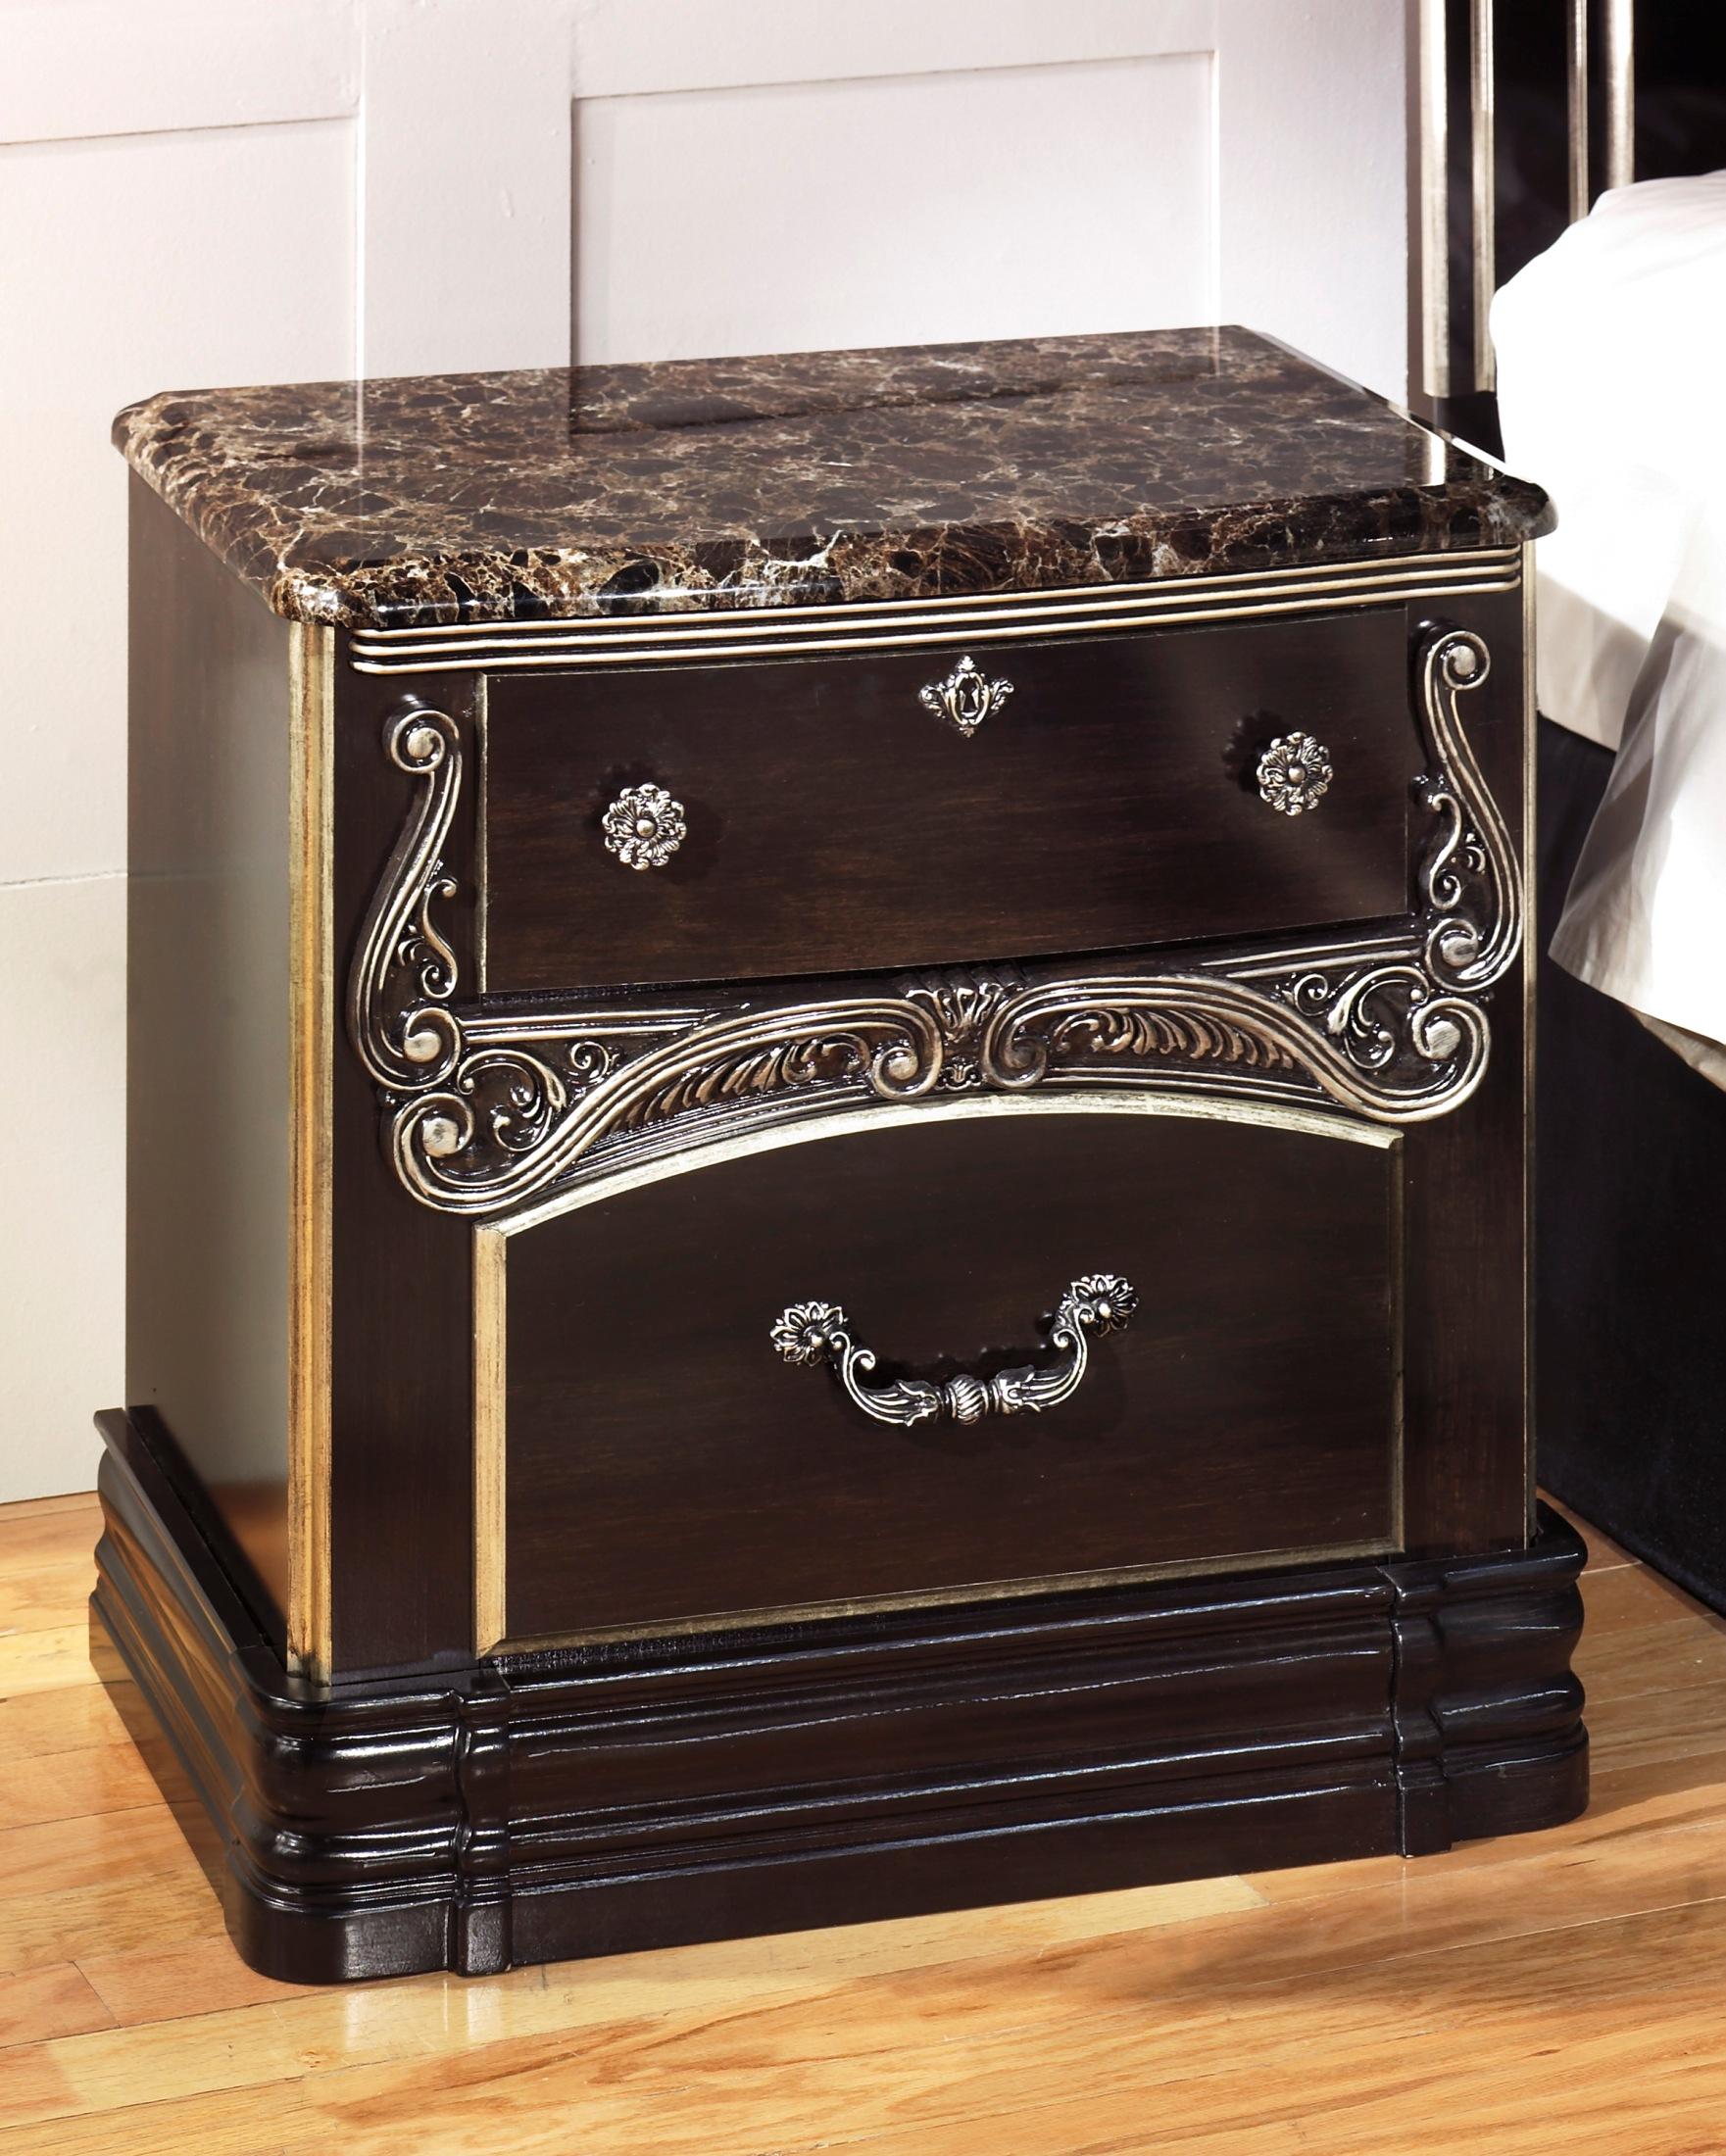
Category: Nightstands
Style: Old World